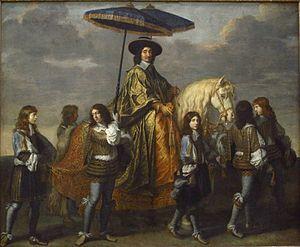
Pierre Séguier, premier magistrat du royaume, fut le principal protecteur de Le Brun pendant sa jeunesse. Ce portrait fut sans doute peint dans le contexte de l’Entrée royale de Louis XIV et de Marie-Thérèse à Paris, le 26 août 1660, après leur mariage à Saint-Jean-de-Luz le 9 juin de la même année.
Le chancelier Séguier de Charles Le Brun est un portrait équestre représentant le chancelier Pierre Séguier. Peint à l'huile sur une toile mesurant 295 par 357 centimètres, il est aujourd'hui conservé au musée du Louvre.
Le château d'Estissac est un château situé à Estissac, en France. Il est aussi connu comme château de Saint-Liébault, Saint-Liébaud ou Saint-Lyébaud.
La peinture française du XVIIᵉ siècle s'inscrit dans le cadre du Grand Siècle, période florissante pour toutes les branches de la culture en France, dont la peinture. Depuis le début de la Renaissance, l'Italie était le centre des arts en Europe. Dans la seconde moitié du XVIIᵉ siècle on assiste à un détournement vers la France même si Rome garde son prestige. Le XVIIᵉ siècle constitue pour la peinture en France une période riche avec la constitution progressive d'une véritable école française de peinture. Deux des plus grands artistes du XVIIᵉ siècle, célébrés de leur vivant, sont français : Nicolas Poussin et Claude Gellée. D'autres comme Georges de La Tour et les frères Le Nain ont été oubliés après leur mort et progressivement redécouverts au XIXᵉ et XXᵉ siècle pour être enfin reconnus comme des peintres majeurs de leur siècle.
Charles Le Brun, né le 24 février 1619 à Paris, où il est mort le 12 février 1690, est un artiste peintre et décorateur français, premier peintre du roi Louis XIV, directeur de l'Académie royale de peinture et de sculpture, et de la Manufacture royale des Gobelins. Il s'est surtout illustré dans la décoration du château de Versailles et notamment de la galerie des Glaces.